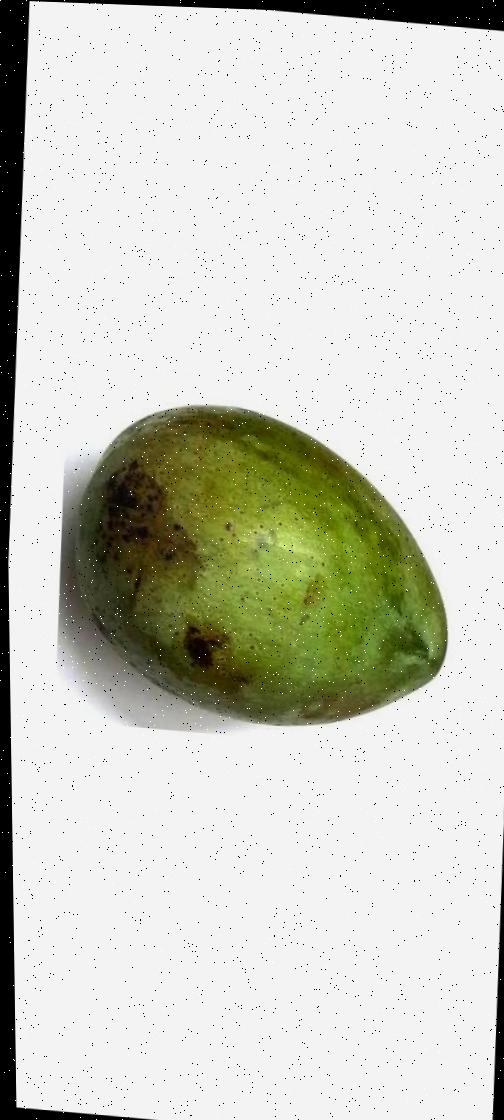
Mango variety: Fazli Shurmai